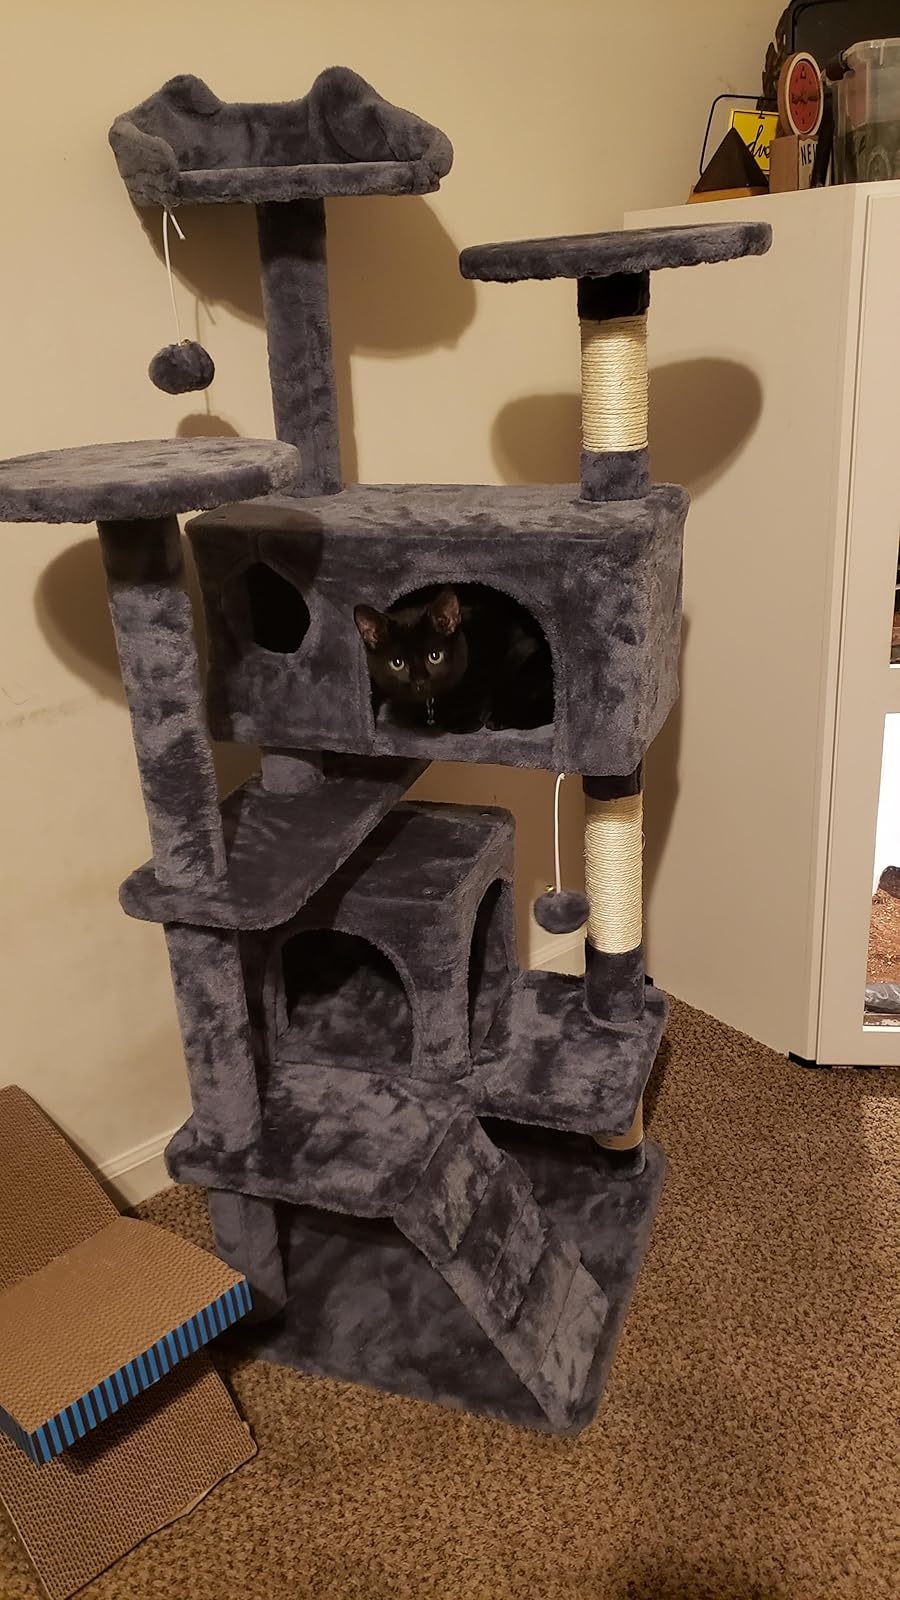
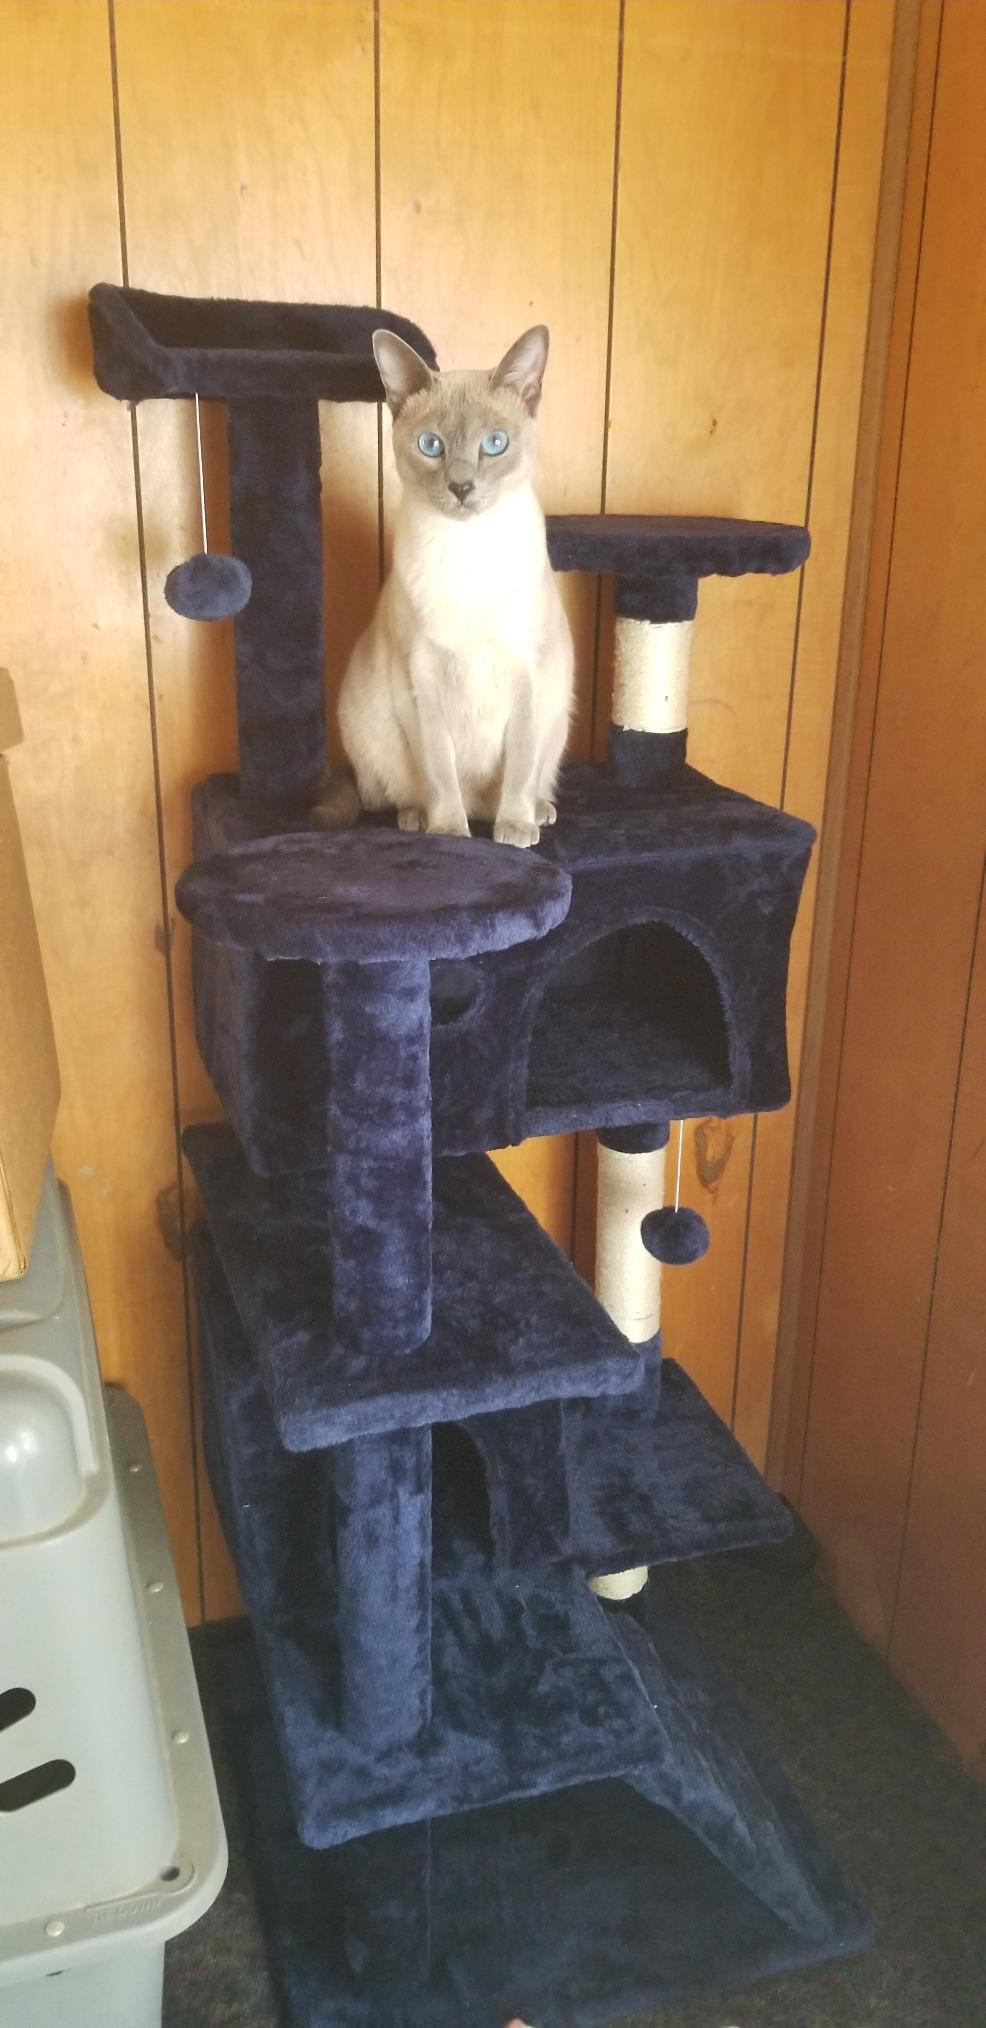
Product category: items_cat tree
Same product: no